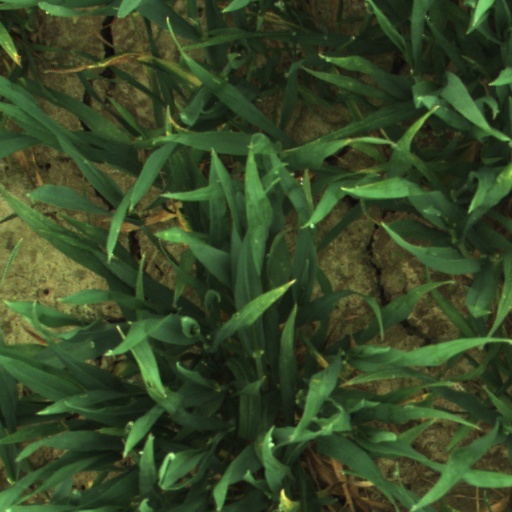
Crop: wheat